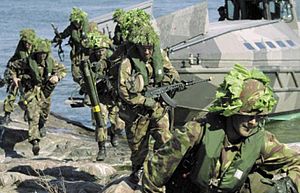
Finlandssvenskere / Finlandssvenske institutioner / Kirke
Kystjægere på øvelse
Finlandssvenskere er den del af Finlands befolkning, der har svensk modersmål. Den svenske befolkningsdel har boet i landet fra forhistorisk tid og udgør i dag cirka 290.000 mennesker, som for størstedelens vedkommende bor i kystområderne. Finland er ifølge sin forfatning et tosproget land, og borgerne garanteres gennem lovgivningen adgang til myndighederne samt undervisning, medier, kulturfaciliteter og skiltning m.m. på både finsk og svensk.